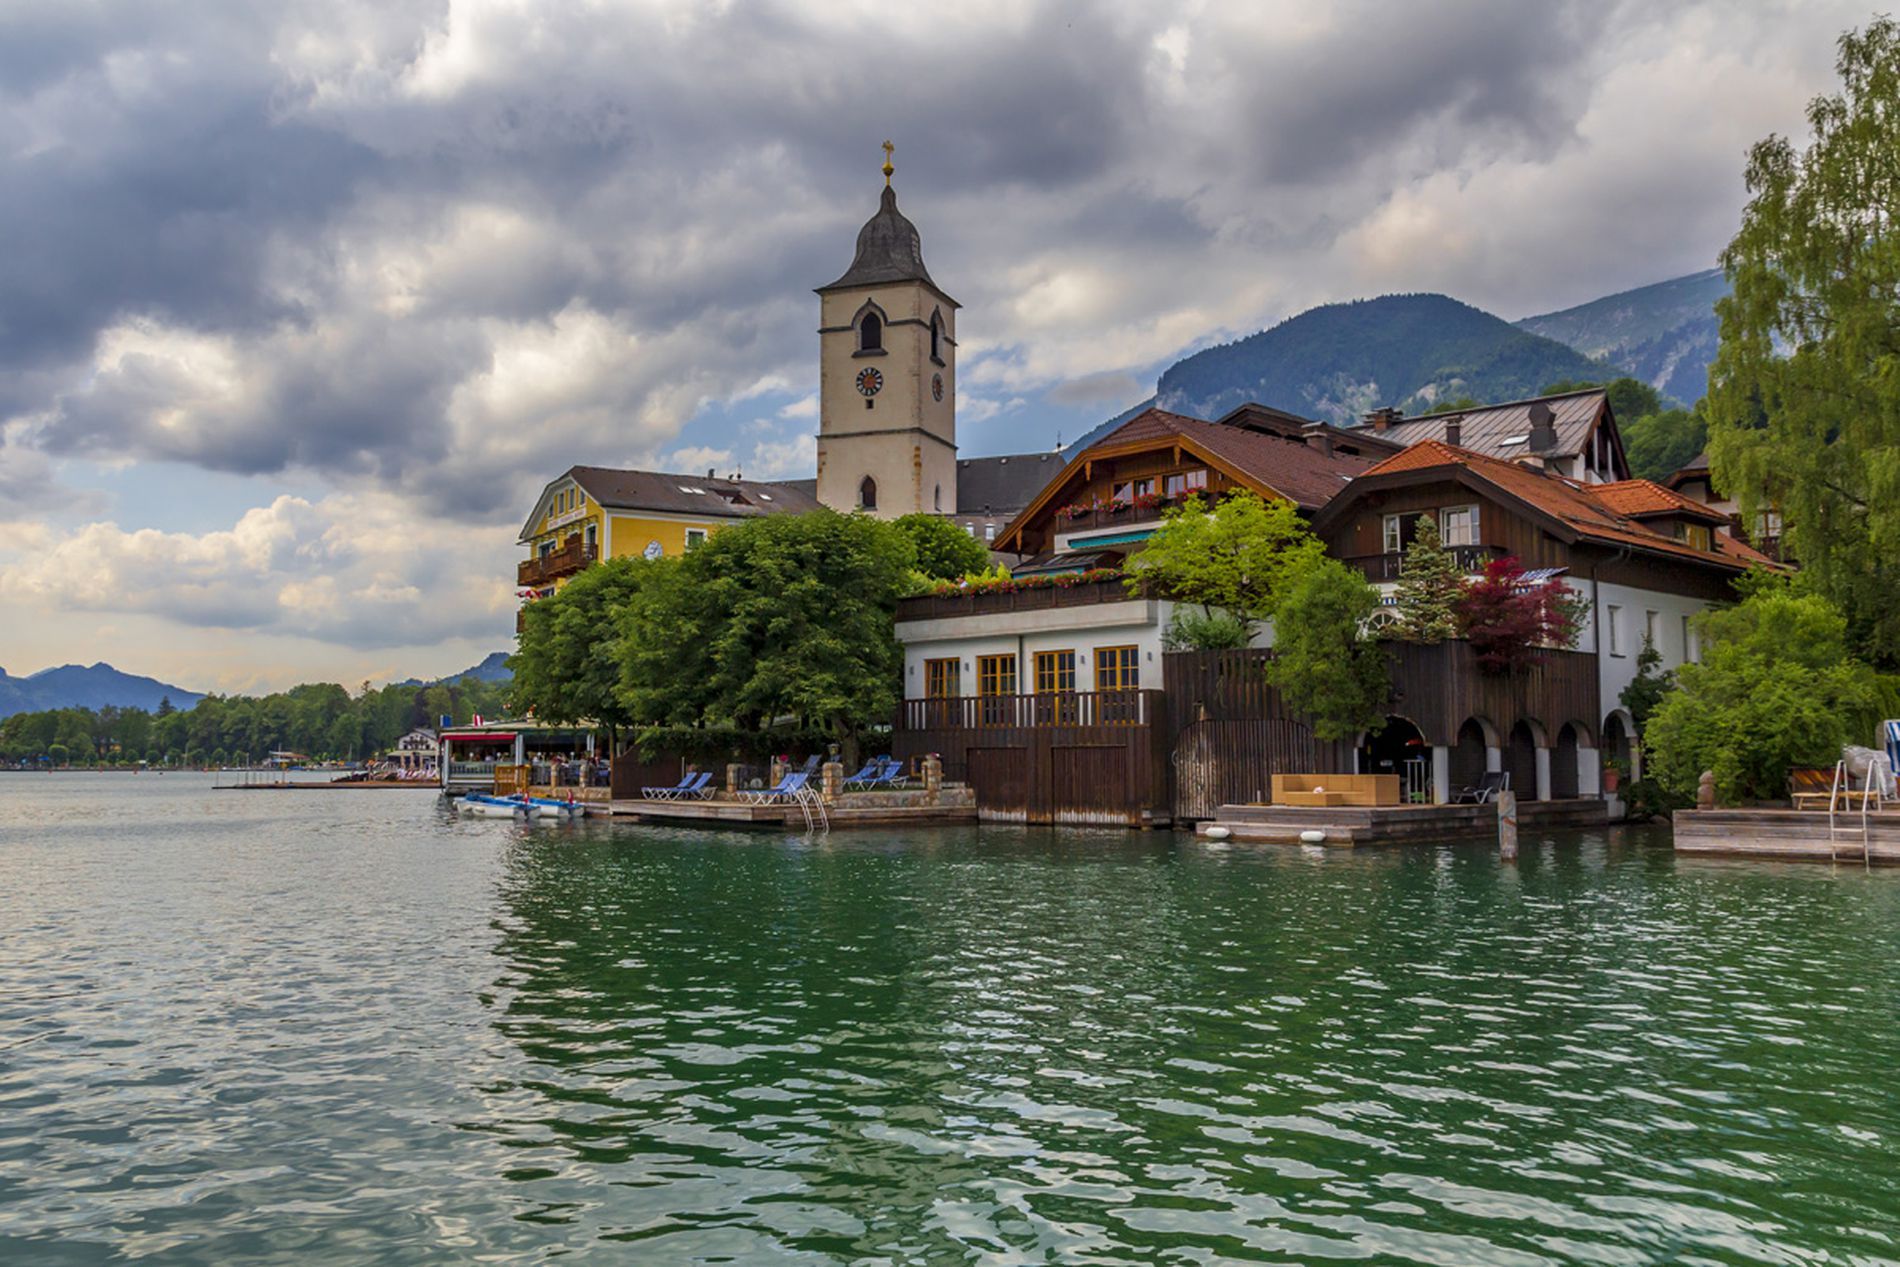
lakeside village
This image captures a peaceful lakeside village; it's mostly in Europe. the buildings are very traditional with wooden facades and flower-adorned balconies. Trees are huge, and they're overlapping with the buildings. there's a tall tower with a clock. There's a bright sky and trees and mountains in the background .
An eye-level shot of a peaceful European lakeside, with a quiet lake reflecting lush green trees. Buildings in warm yellow and rusty red add a cozy touch. Overlapping trees frame distant mountains. Cloudy blue skies hint at a post-storm atmosphere, with natural lighting enhancing the casual, serene mood.
Labels: Nature, Outdoors, Scenery, Water, Waterfront, Architecture, Building, Shelter, Clock Tower, Tower, Bell Tower, Lakefront, City, Lake, Spire, Castle, Fortress, House, Housing, Villa, Boat, Transportation, Vehicle, Landscape, Plant, Tree, Summer, Pier, Neighborhood, Countryside, Trees, mountains, flowers, boats, plage, Pool ladder, sky
Camera: Canon Canon EOS 60D
Lens: EF-S15-85mm f/3.5-5.6 IS USM, Canon EF-S 15-85mm f/3.5-5.6 IS USM
Aperture: F6.3
Exposure: 1/1000 sec
ISO: 200
Focal length: 18.0 mm